Sloan–Throneburg Farm

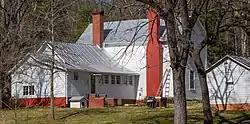

Sloan–Throneburg Farm is a historic home and farm complex located near Chesterfield, Burke County, North Carolina. The main house was built about 1882, and is a two-story, three-bay, central hall plan frame I-house. Also on the property are the contributing landscape; Servant Dwelling, Ham House, and Wood Storage; Carriage House / Garage; Corncrib; Barn (1926); and Cave / Root Cellar.